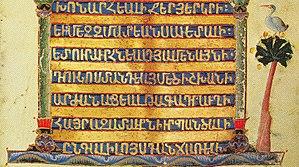
Cet article recense les pratiques inscrites au patrimoine culturel immatériel en Arménie.